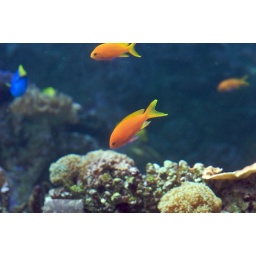
Some colorful tropical fish in the large barrier reef exhibit.